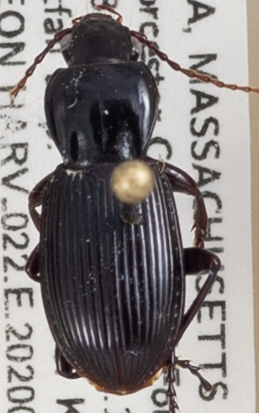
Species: Pterostichus tristis
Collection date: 2020-08-26
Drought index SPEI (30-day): -1.77
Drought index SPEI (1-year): -1.13
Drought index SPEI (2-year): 0.198